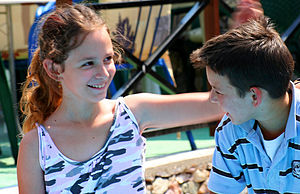
Barn
To børn
Et barn er et menneske, der endnu er så ungt, at det ikke er kommet i puberteten.